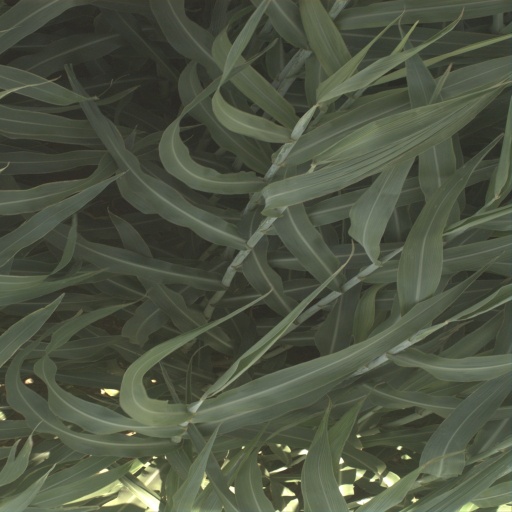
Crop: sorghum